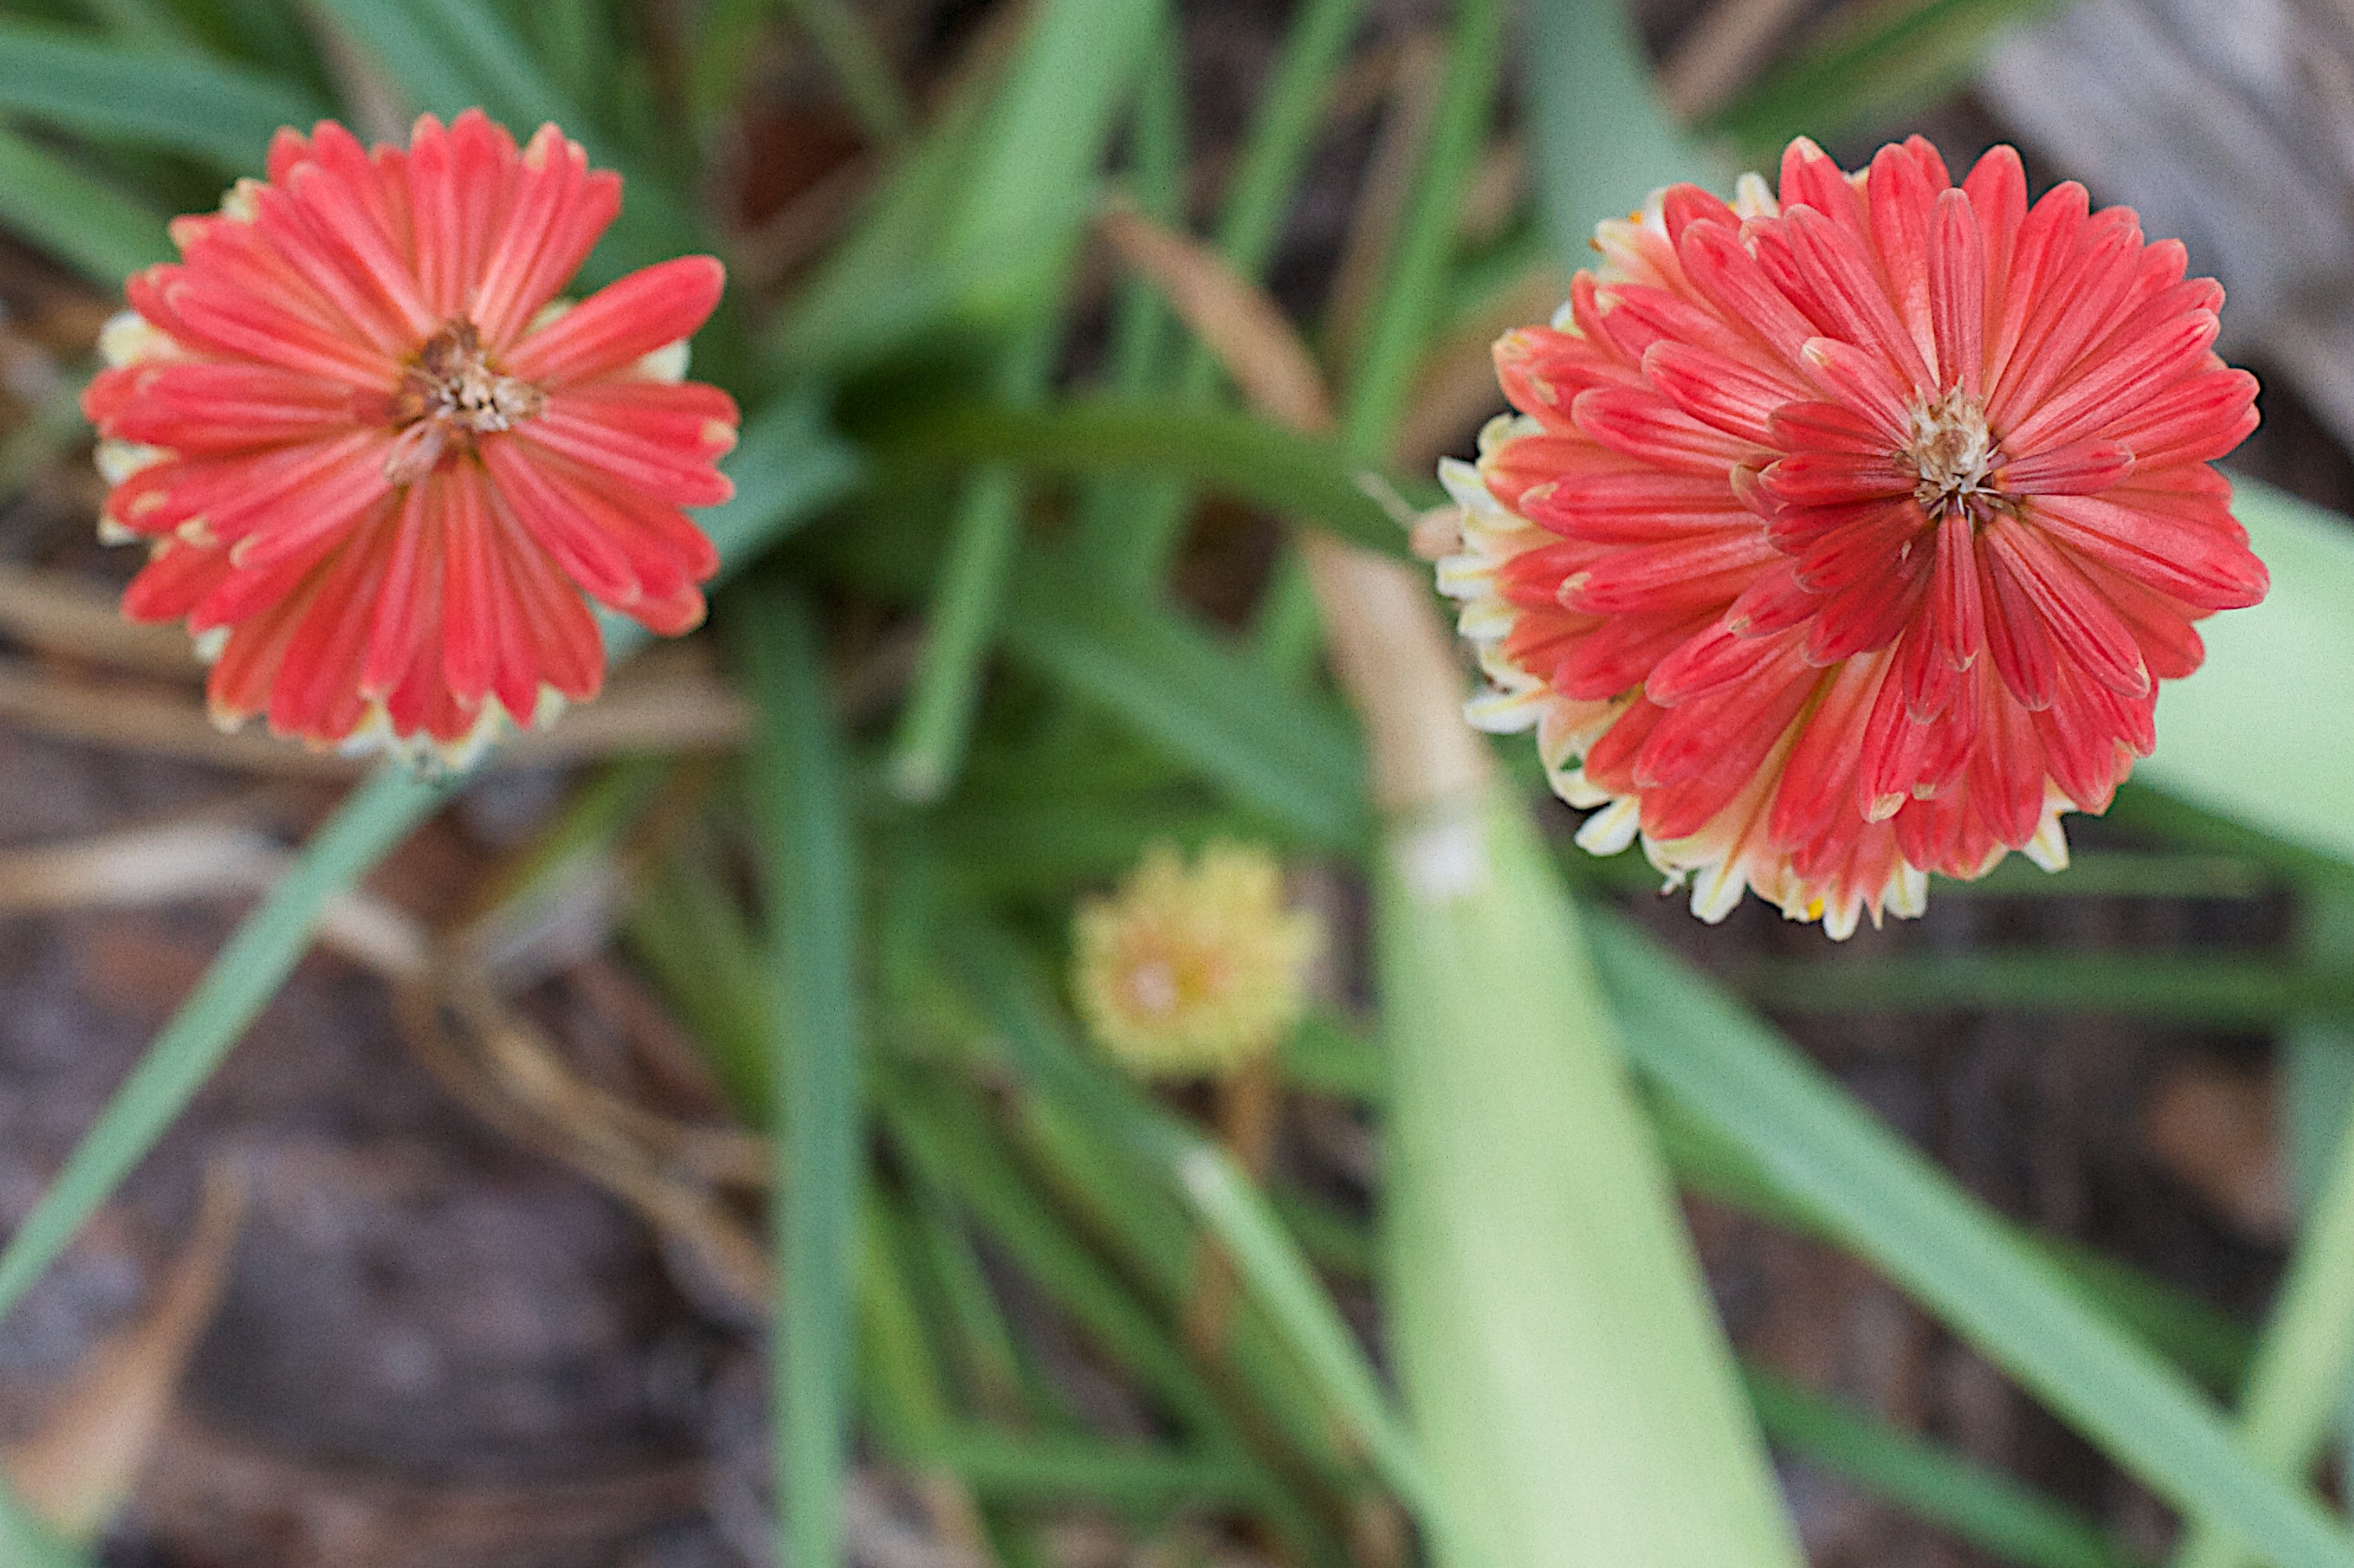
plant, flower, petal, herb, botany, flora, wildflower, dianthus, macro photography, flowering plant, daisy family, annual plant, plant stem, land plant, pink family